W. M. Hodgkins

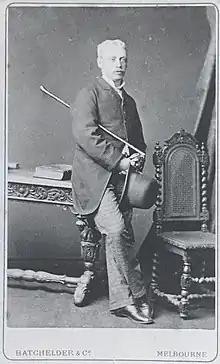
Hodgkins

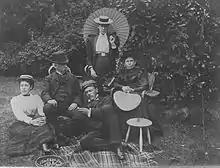
W. M. Hodgkins with some of his family in 1892: daughters Frances (left) and Isabel (holding Japanese sunshade), his wife Rachael, and his future son-in-law William Field

William Mathew Hodgkins (23 September 1833 – 9 February 1898) was a 19th-century New Zealand painter.